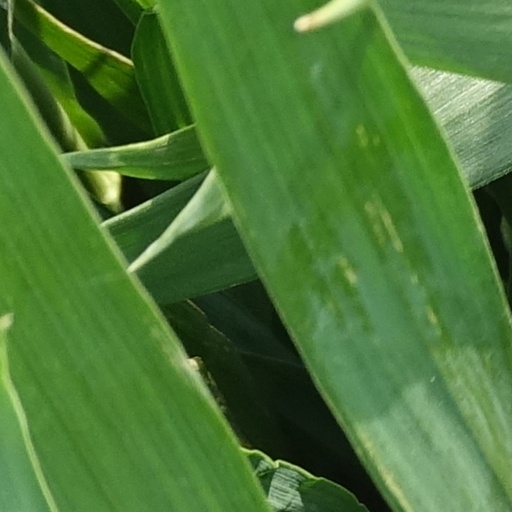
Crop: wheat